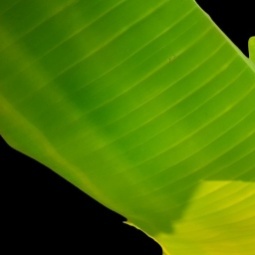
Label: Zinc